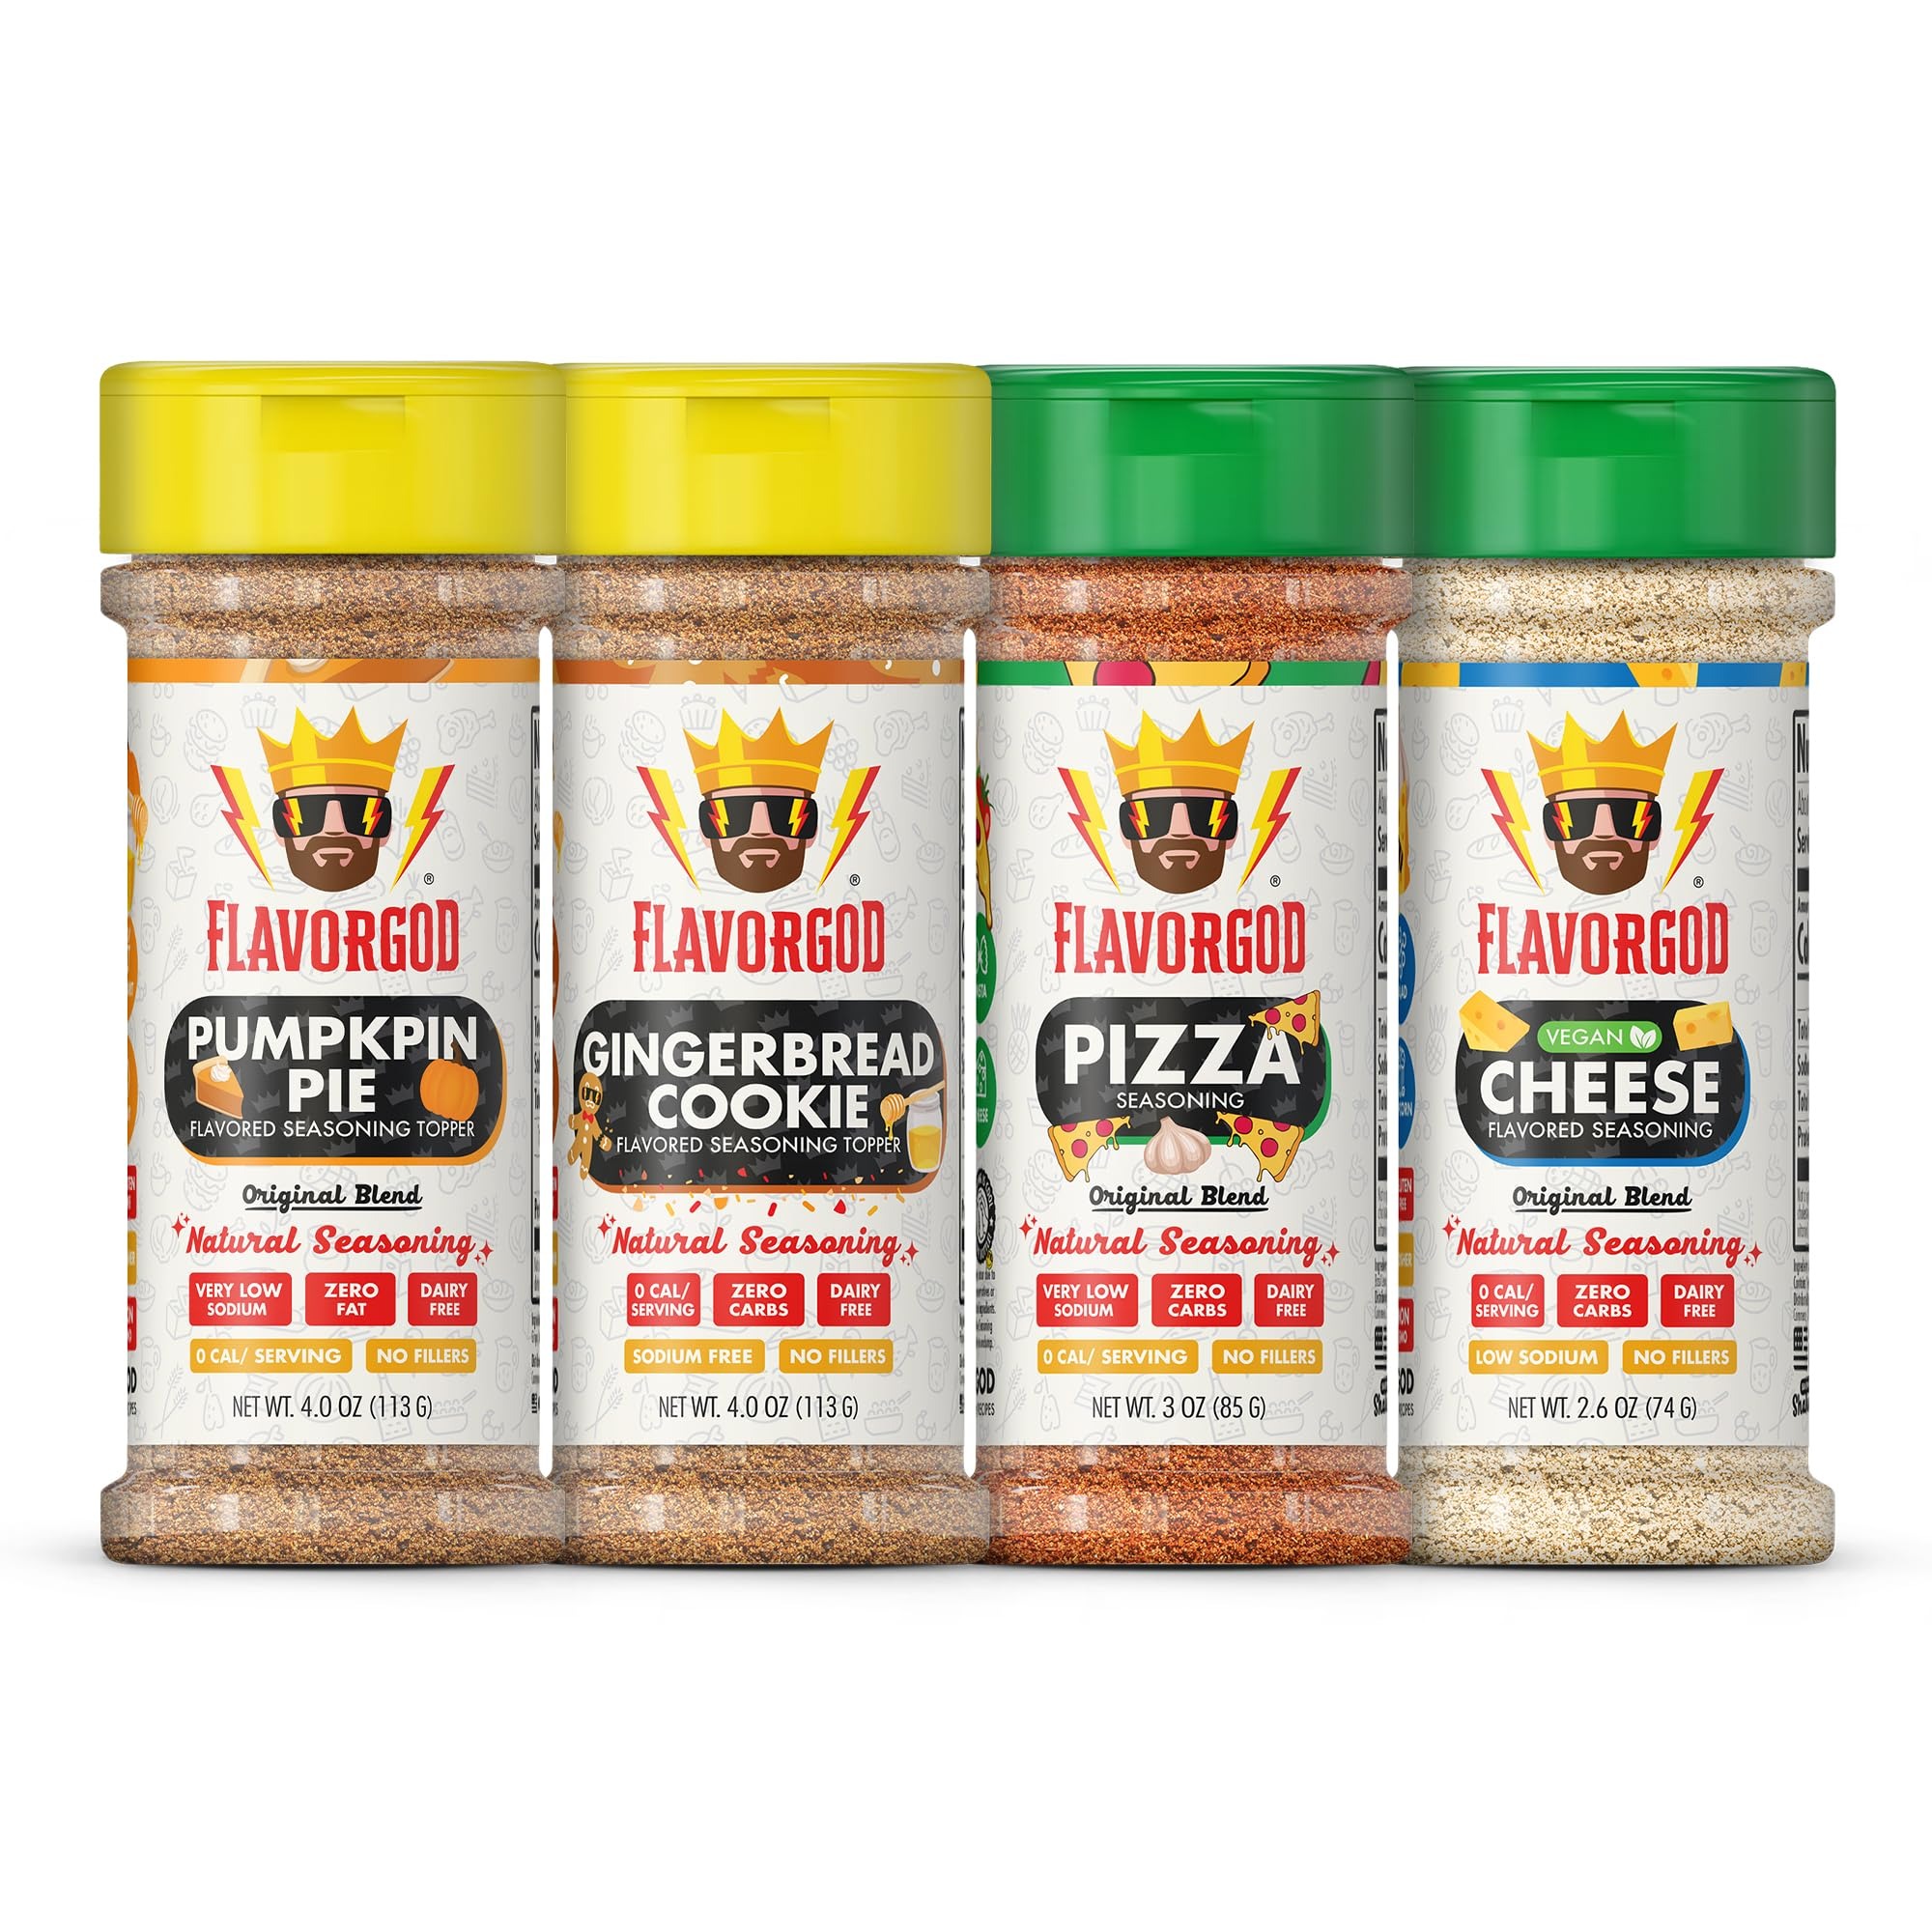
Item Name: Holiday Combo Pack of 4, Herb, Spices, Toppers and Seasoning Gift Set - Pumpkin Spice, Gingerbread Cookie, Pizza & Cheese - Premium All Natural & Healthy Spice Blend - Flavor God Seasonings
Bullet Point 1: THE PERFECT HOLIDAY FLAVORS: Flavor God's Holiday Combo 4 Pack includes our bestselling Pumpkin Pie and Gingerbread Cookie toppers, plus our savory Pizza and Cheese seasonings. These delicious flavors are perfect for all your holiday snacks. Embrace the warm and fuzzy flavor of our sweet holiday spice toppers and our delicious, robust cheese and pizza seasonings for all your favorite holiday dishes.
Bullet Point 2: PUMPKIN LOVERS: Pumpkin Pie is the reason we all love the fall season! Enjoy the essence of pumpkin pie spice in every sprinkle of our unique seasoning. Try it in your coffee, on cheesecake, cookies, pancakes, and more!
Bullet Point 3: PIZZA SEASONING: Transform any dish into a pizza delight! Elevate every bite with our premium blend crafted from high-quality ingredients and free from fillers. Experience the authentic flavors of Italy in every meal.
Bullet Point 4: DAIRY-FREE CHEESE DELIGHT: Experience the indulgent taste of cheese without the dairy with our Cheese Flavor seasoning. Made with real almonds, this vegan-friendly seasoning captures the essence of cheese, making it a perfect choice for those with dairy-free or vegan lifestyles.
Bullet Point 5: THE TOP FLAVOR OF THE HOLIDAY SEASON: Real ginger and spices give our Gingerbread Cookie topper a robust flavor, balanced with honey to create a sweet warm seasoning that is perfect for all your snack, coffee, and baking needs.
Product Description: Holidays made healthy! Make homemade pizza or flavor your favorite protein, carb, or veggies with our Pizza and Cheese seasonings! Follow up with a guilt free Pumpkin Pie or Gingerbread Dessert Topper treat! Who says the holidays can’t be delicious and healthy! Fill your senses with savory Italian and cheesy seasonings, followed by the warmth of cinnamon, nutmeg and other holiday scents!
Value: 10.6
Unit: Ounce

Price: 30.99